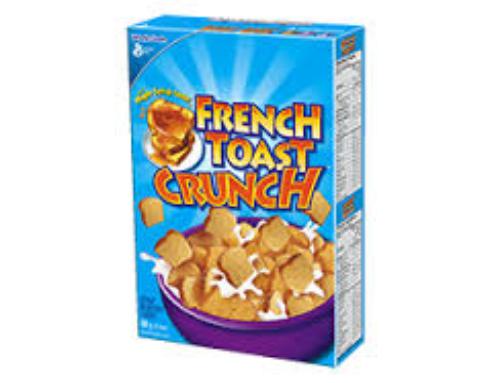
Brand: French Toast Crunch
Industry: Food